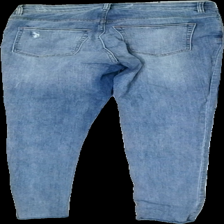
View: back
Type: Jeans
Category: Ladies
Brand: H&M
Brand text on label: DIVIDED
Colors: Blue
Material: 100% Cotton
Cut: Tight
Size: 36
Season: All
Trend: Denim
Price range: 50-100
Recommended usage: Reuse